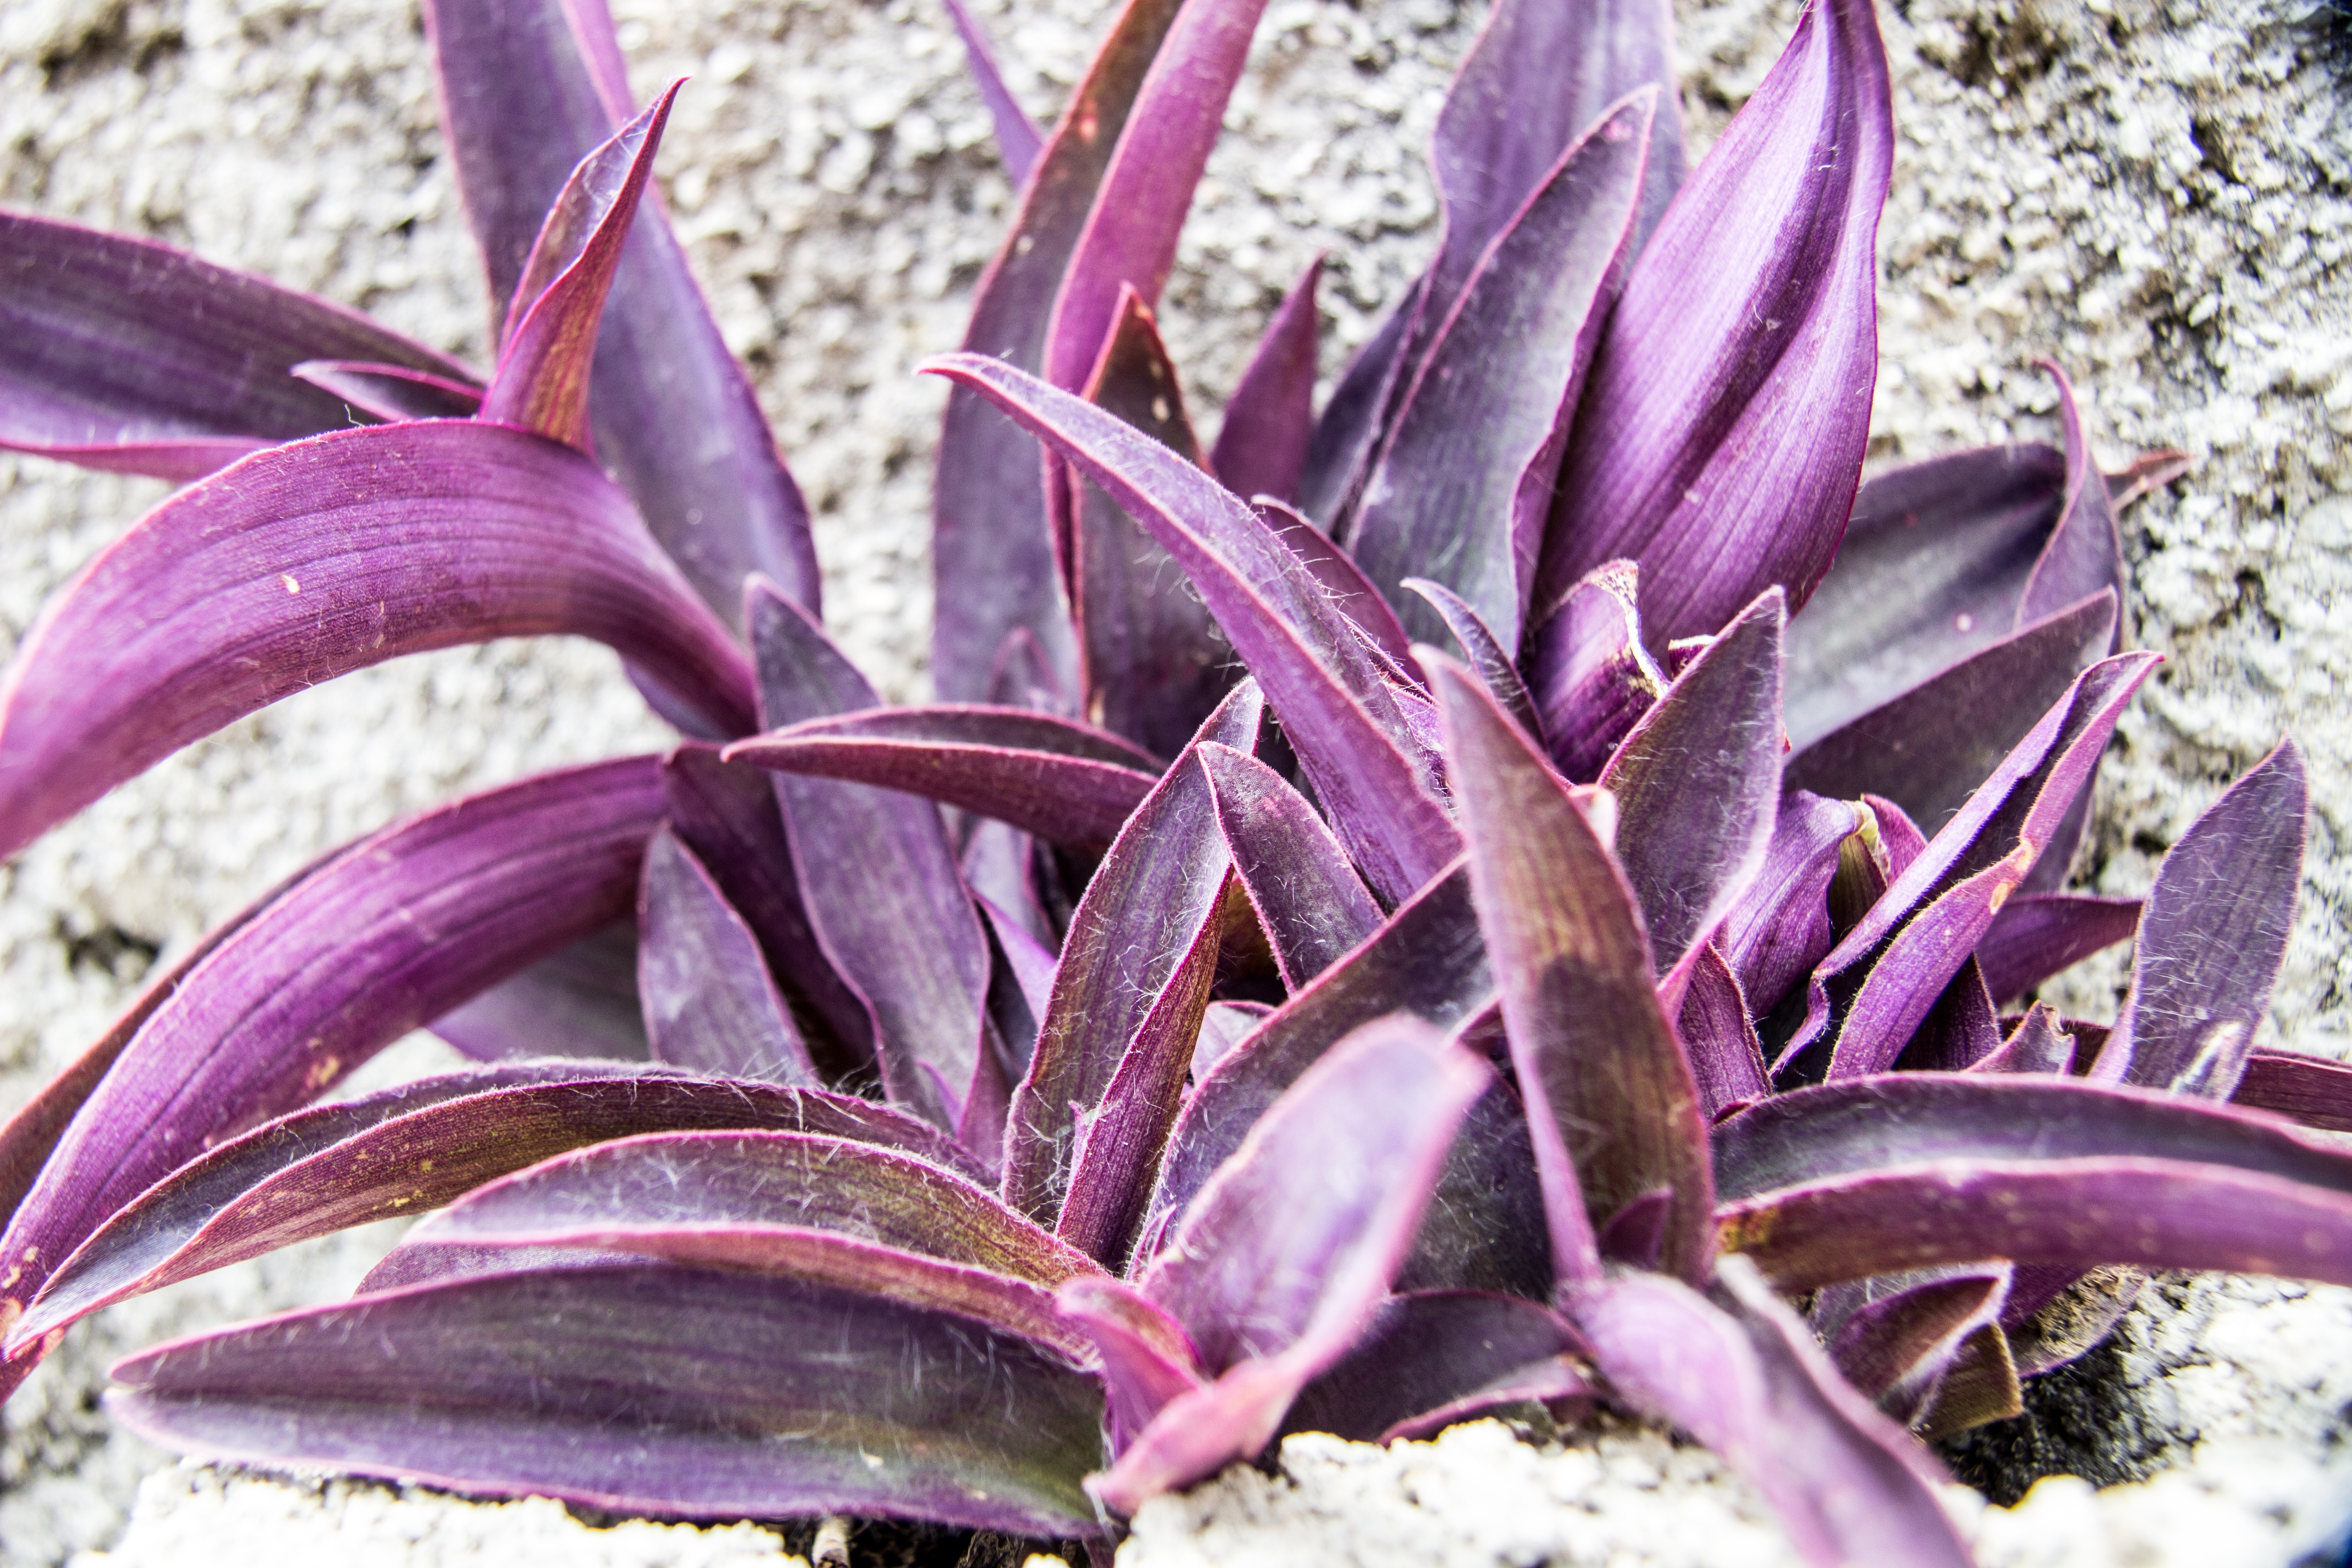
nature, plant, leaf, flower, purple, petal, bloom, summer, herb, botany, flora, flowers, wild flowers, purple flowers, beautiful, summer flowers, garden flowers, garden flower, beautiful flower, flowering plant, beautiful flowers, flowers field, land plant, ti plant